1961 Giro d'Italia

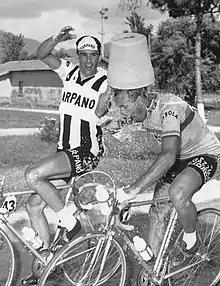
A cyclist pouring water on another.

One jersey was worn during the 1961 Giro d'Italia. The leader of the general classification – calculated by adding the stage finish times of each rider – wore a pink jersey. This classification is the most important of the race, and its winner is considered as the winner of the Giro.